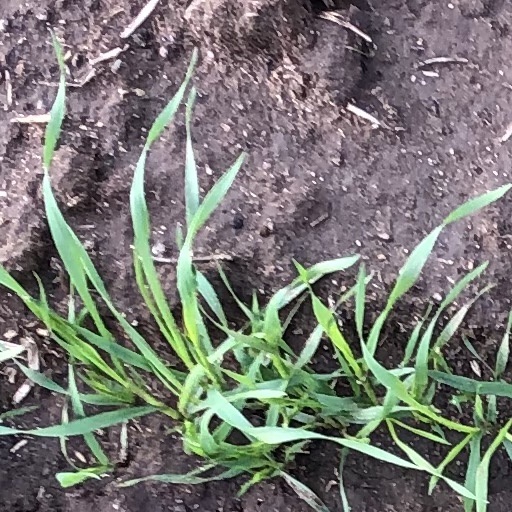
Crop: wheat